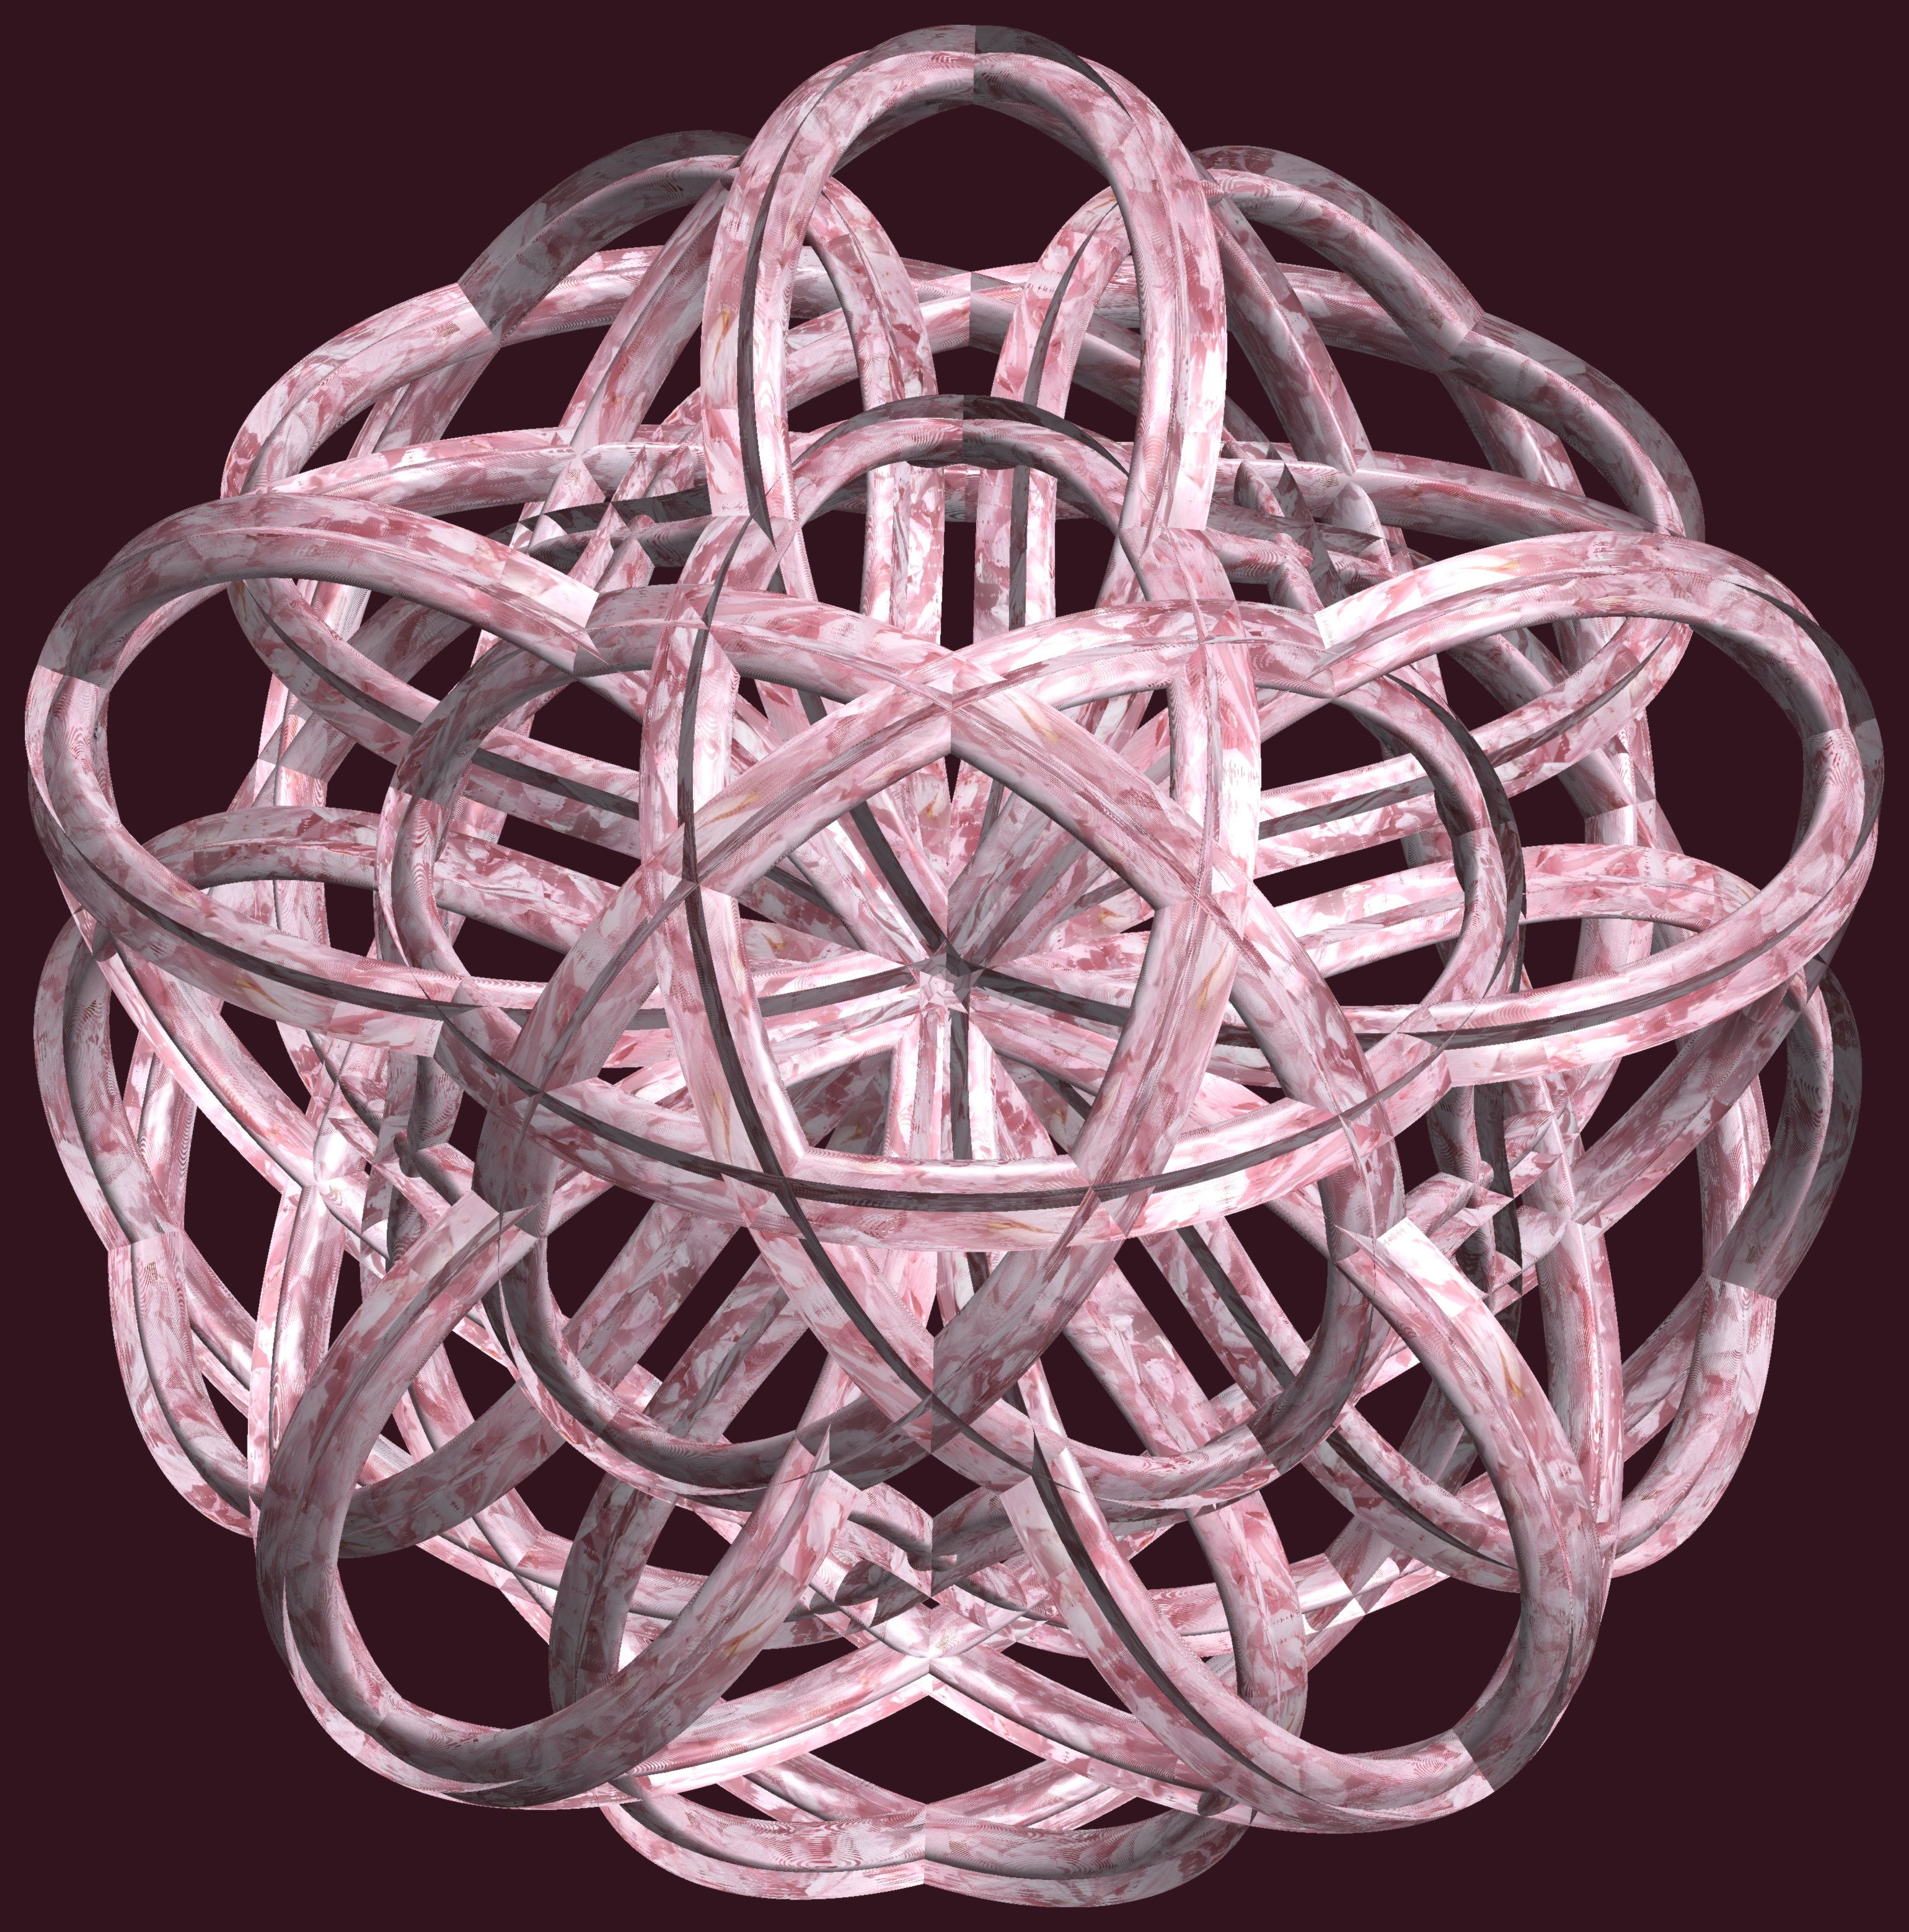
structure, texture, pattern, metal, lighting, circle, jewellery, figure, design, silver, symmetry, light fixture, 3d, graphic, chandelier, torus, mathematica, cg, parametricplot3d, code, program, algorithm, abstruct, mapping, lissajous, fashion accessory